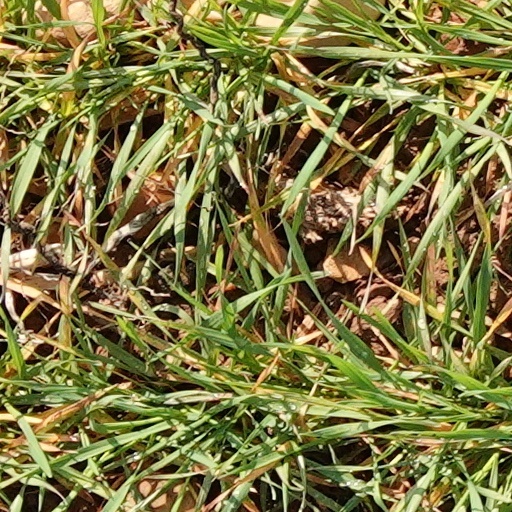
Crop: wheat